Glenn Lindgren

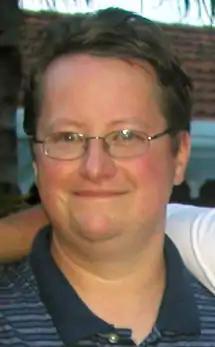
Glenn Lindgren on the set of "Tyler's Ultimate" by Tyler Florence in Miami, 2002

Glenn Lindgren (born Glenn Michael Lindgren; February 9, 1955 - September 16, 2017) was a chef, food writer, and frequent guest on television and radio. He graduated from the University of St. Thomas in 1977. Lindgren was involved in the food, restaurant, and travel industries through the creation and management of four popular websites, as well as his establishment of Three Guys From Miami, an entertainment partnership promoting Cuban food and culture.